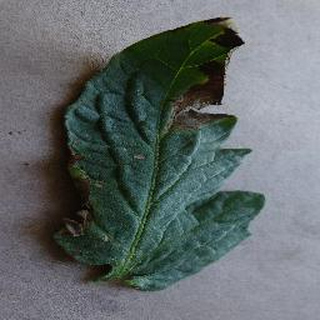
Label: tomato_early_blight